Arsinic acid

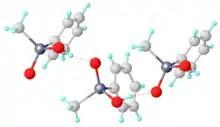
Structure of methylphenylarsinic acid showing intermolecular hydrogen-bonding.

Arsinic acids are organoarsenic compounds with the formula RAsOH. They are formally, but not actually, related to arsinic acid, a hypothetical compound of the formula HAsOH. Arsinic acids are monoprotic, weak acids. They react with sodium sulfide to give the dithioarinates RAsSNa.